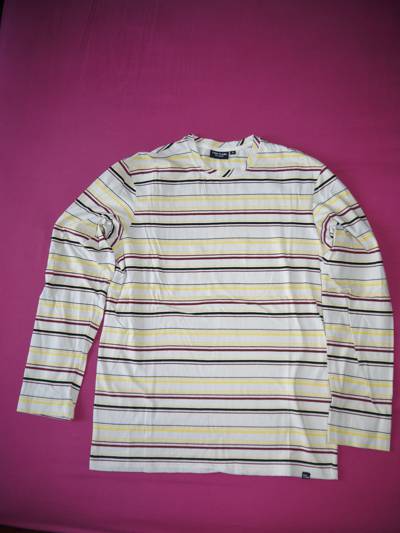
Waste category: clothes